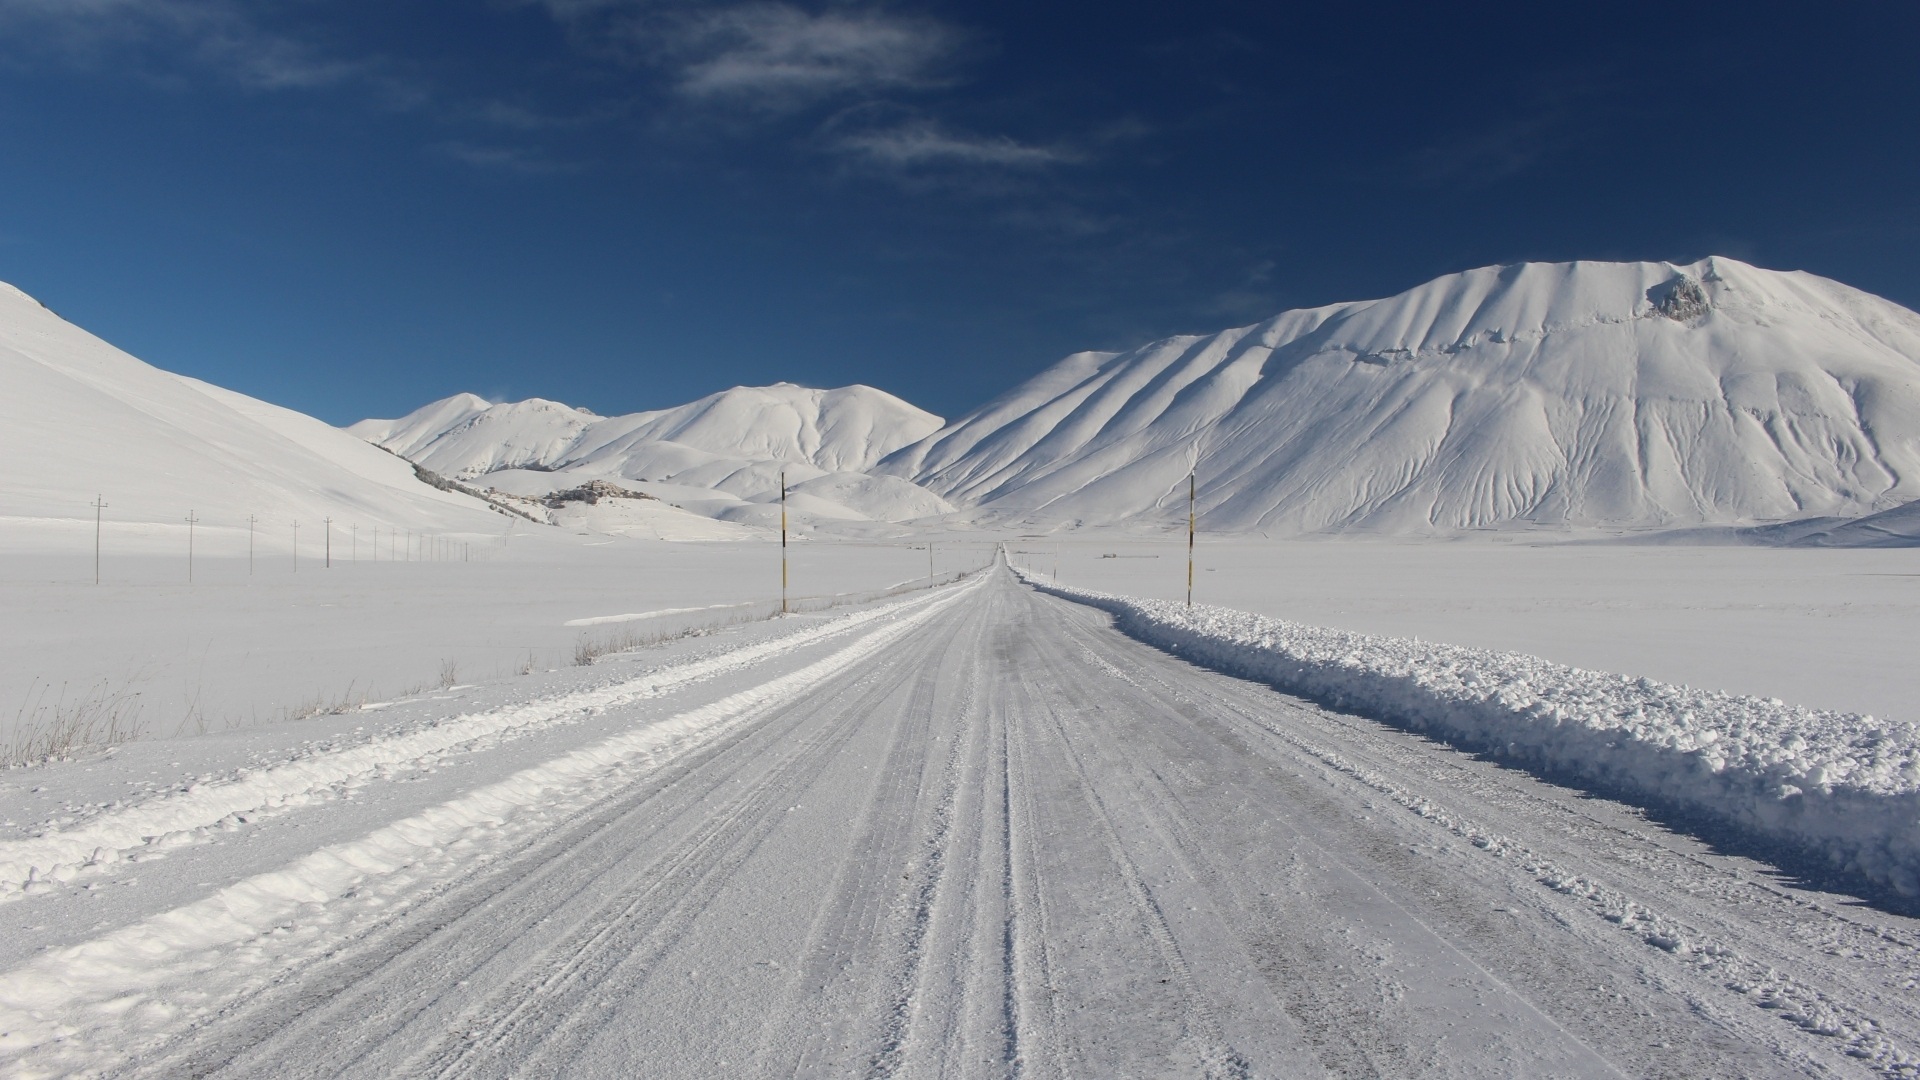
mountain, snow, winter, mountain range, ice, weather, arctic, season, mountains, plateau, piste, norcia, castelluccio, ski touring, geological phenomenon